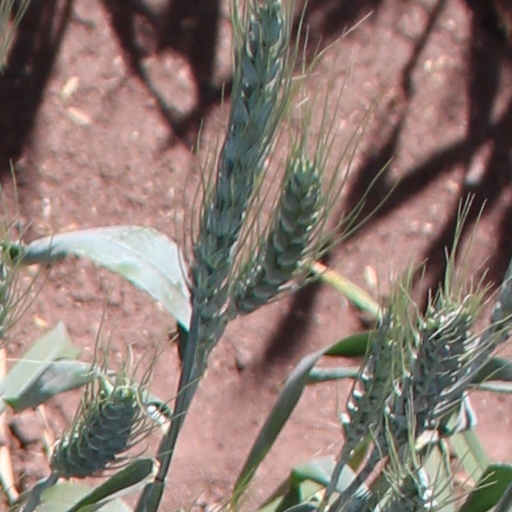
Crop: wheat